Hütte

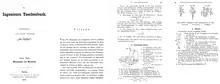
Four pages of the first edition (Reprint 2007)

The book was initially divided into three sections: (Mathematics and Mechanics), (Mechanical Engineering and Technology) and (Building Science) and was originally published by the publishing house , the later , who published it until 1971.